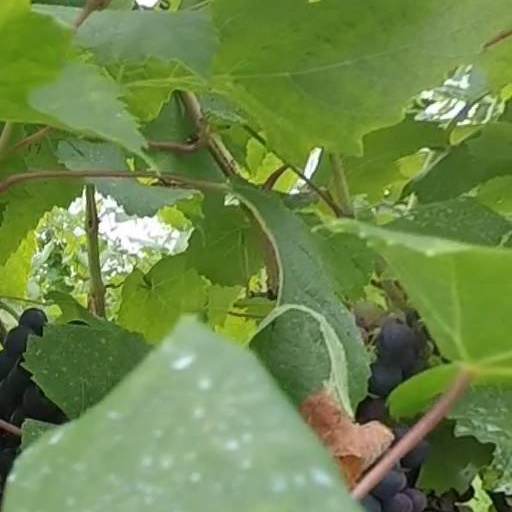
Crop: grape